Nuno Júdice

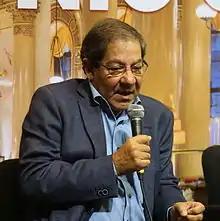
Júdice at Gothenburg book fair 2014

Nuno Judice (29 April 1949 – 17 March 2024) was a Portuguese essayist, poet, writer, novelist and academic.